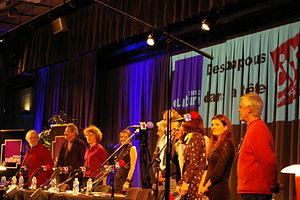
Enregistrement public de l'émission de radio Des Papous dans la tête à la Cité des sciences et de l'industrie au Parc de la Villette à Paris
Des Papous dans la tête était une émission de radio de France Culture, créée en 1984 par Bertrand Jérôme, diffusée le dimanche à midi jusqu'en juin 2017, puis le samedi à 20 h pour la dernière saison de septembre 2017 à juin 2018.